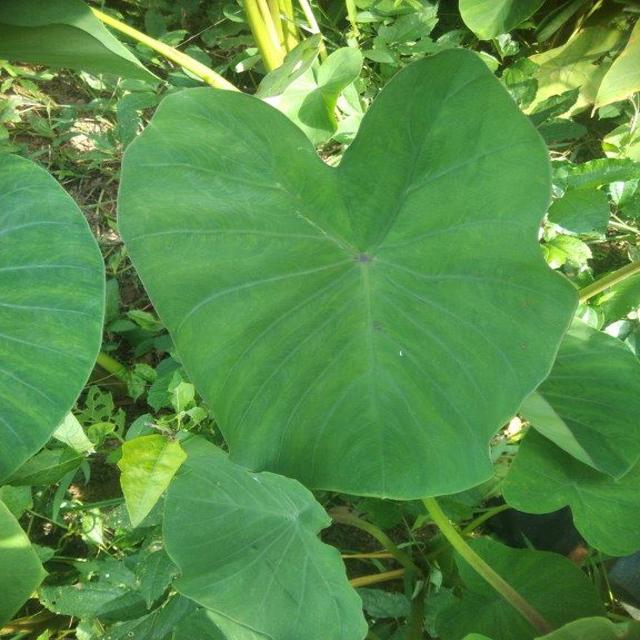
Label: Healthy